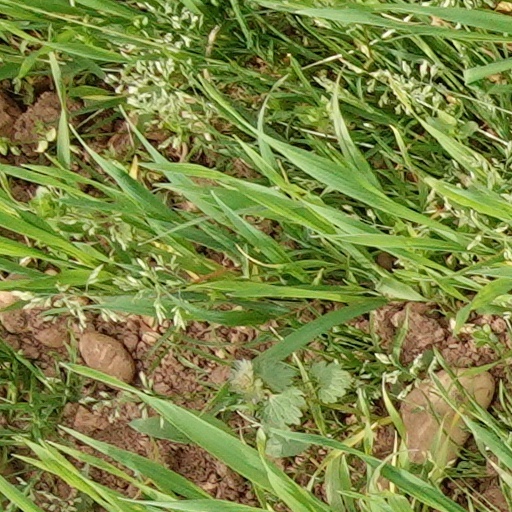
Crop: wheat